Amir Bagheri

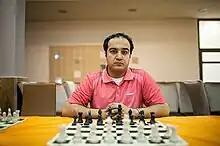

Amir Bagheri (born September 20, 1978) is an Iranian-Monegasque chess grandmaster. He is the second Iranian to achieve the grandmaster title.